Urburschenschaft

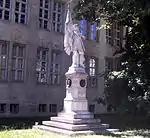
"Urburschenschaft" Monument at the Friedrich Schiller University Jena

The Urburschenschaft was the first Burschenschaft, a form of the German student fraternity known as Studentenverbindung. It was founded in 1815 at the University of Jena and lasted through 1819.